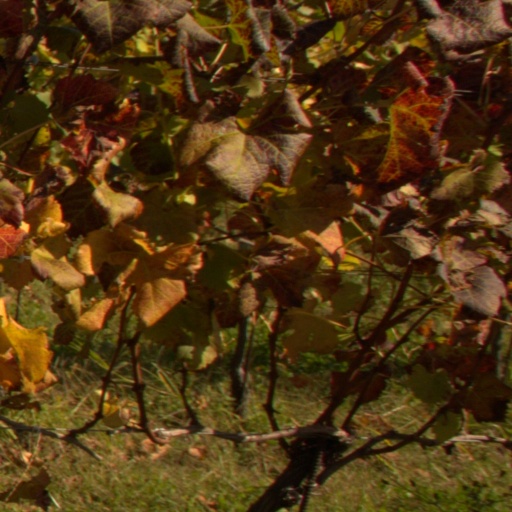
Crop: grape